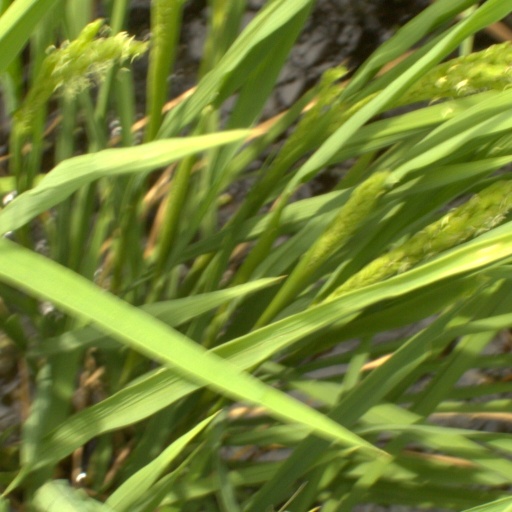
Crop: rice